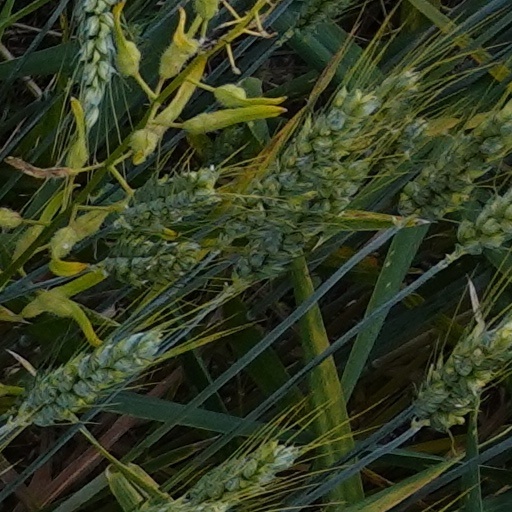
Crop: wheat